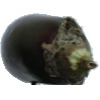
Label: Eggplant 1